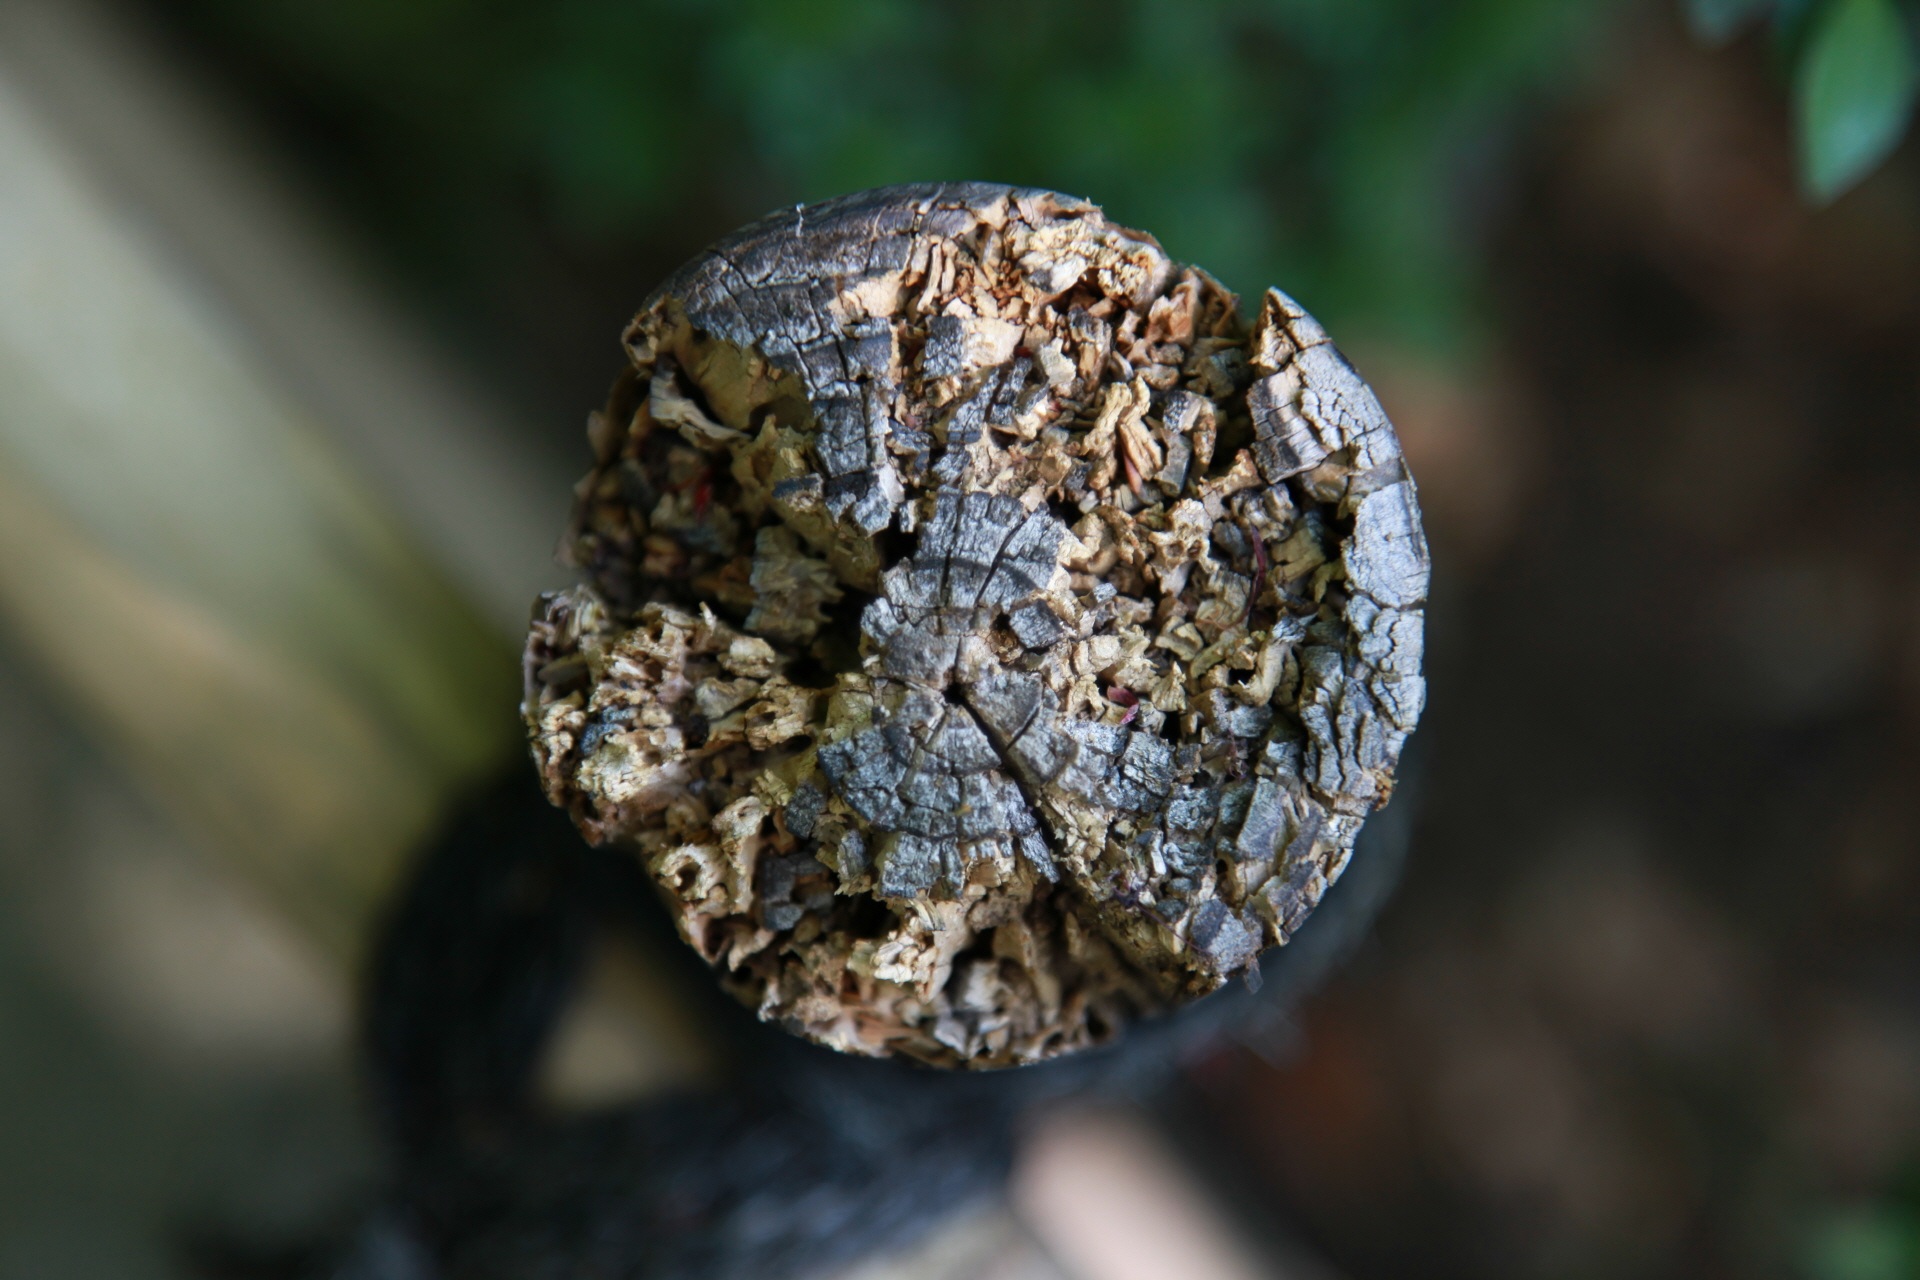
tree, nature, rock, branch, plant, wood, photography, texture, leaf, flower, trunk, wildlife, wild, log, pattern, soil, firewood, flora, fauna, circle, plants, close up, hardwood, macro photography, annual zone, also clearly sense, woody plant